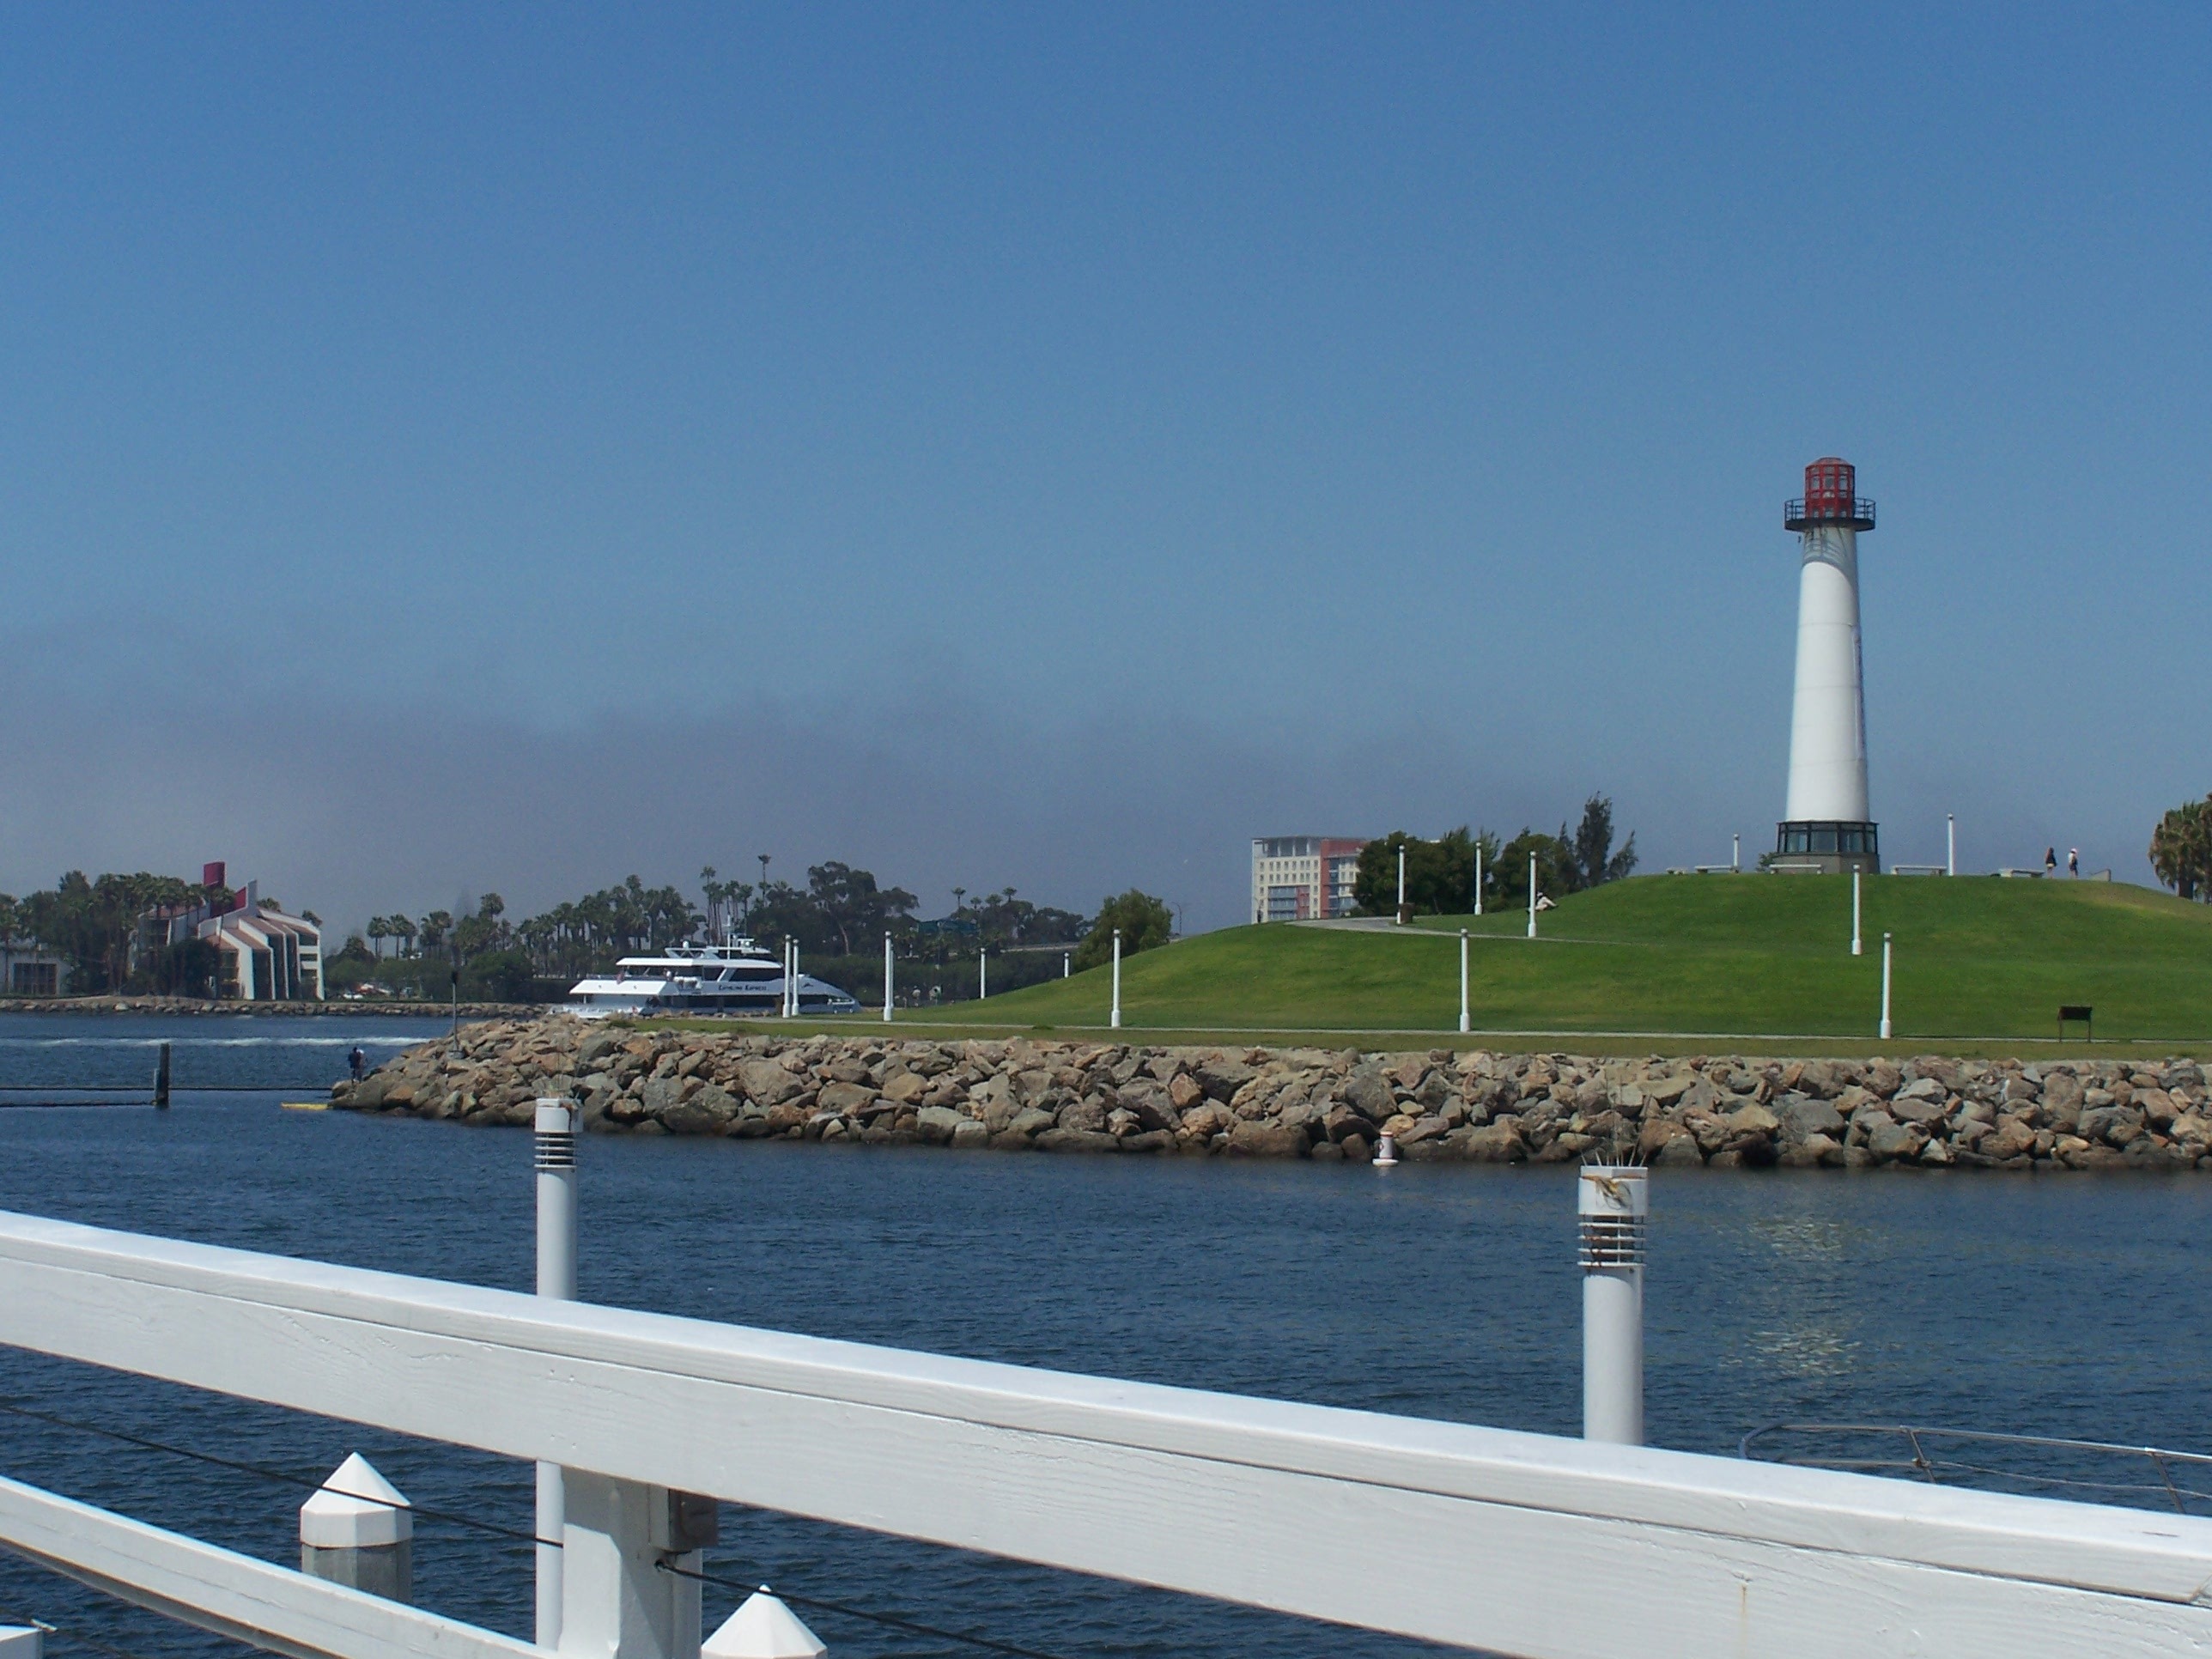
landscape, sea, coast, ocean, dock, lighthouse, walkway, vacation, vehicle, tower, scenic, bay, harbor, marina, breakwater, cape, long beach, ports o call